Gaza War (2008–2009)

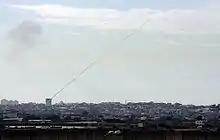
According to Human Rights Watch rockets from Gaza were fired from populated areas.

According to Abu Ahmed, the official media spokesman of the Al-Quds Brigades, the military wing of the Palestinian Islamic Jihad movement, Palestinian paramilitary factions in Gaza worked together, operationally and otherwise, to repel the Israeli attack on Gaza. Abu Ahmed told "Asharq al-Awsat" during the war that, "everybody helps everybody else with regards to food, weapons, and first aid; there is no difference between a member 'Al Quds Brigade' or 'Al Qassam Brigade [military wing of Hamas]' or 'Al-Aqsa Martyrs Brigade' or 'Abu Ali Mustafa Brigade [military wing of Popular Front for the Liberation of Palestine or PFLP]'. For everybody's goal is the same and their compass is pointing in the same direction, and that is to drive out the occupation and defeat them, and disrupt their plan to dissolve the Palestinian Cause." Hamas said that "rockets fired from Gaza were meant to hit military targets, but because they are unguided, they hit civilians by mistake."